Tomasz Urbanowicz

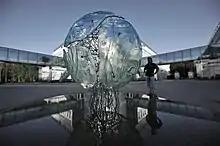
Tomasz Urbanowicz next to the glass sculpture "Big Bang" at the Campus of the University in Białystok (2015)

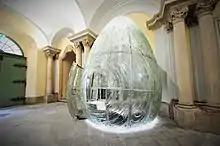
Glass Art EGG, University of Wrocław (2019)

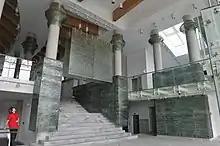
Glass Compositions, Podlaskie Opera and Philharmonic, Białystok (2012)

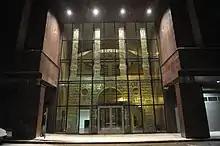
Glass Facade, Justin Center, Wrocław (2010)

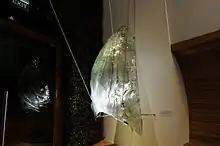
"Wind in the Sails", EXPO 2008 Zaragoza, Spain (2008)

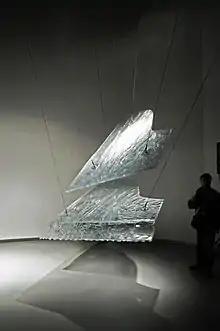
"The Spirit of the Piano", EXPO 2005 Aichi, Japan (2005)

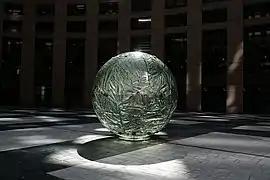
"United Earth", European Parliament, Strasbourg, France (2004)

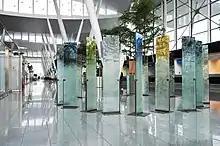
GlassHenge Exhibition, Wrocław Airport (2013/14)

Tomasz Urbanowicz (born 1959 in Wrocław, Poland) is an architect and a designer of architectural glass art.